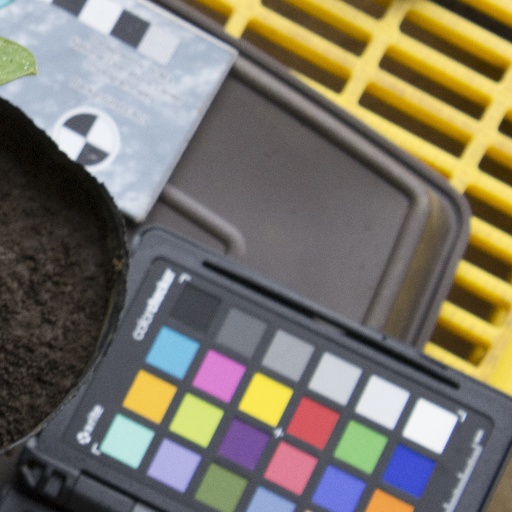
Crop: soybean